Anne de Montmorency, 1st Duke of Montmorency

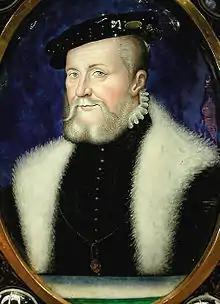
Montmorency in 1556 as painted by Léonard Limousin

In Italy, war once again loomed as dispute arose between the Pope and the Farnese rulers of Parma. Henri's advisers were torn on how to proceed. The Lorraines advocated intervention, hoping for the conquest of Parma, Montmorency meanwhile favoured caution. Henri decided to engage in a proxy conflict, swearing to protect the house of Farnesse on 27 May 1551, to which end he undertook a subsidy of 12,000 "écus" and to provide 2,000 infantry under the command of Piero Strozzi. The Pope was determined to prosecute the war, and declared Parma a rebel. the comte de Brissac was established as governor of French Piemonte in July 1551, and given a force of 15,000 men with which to support Parma.